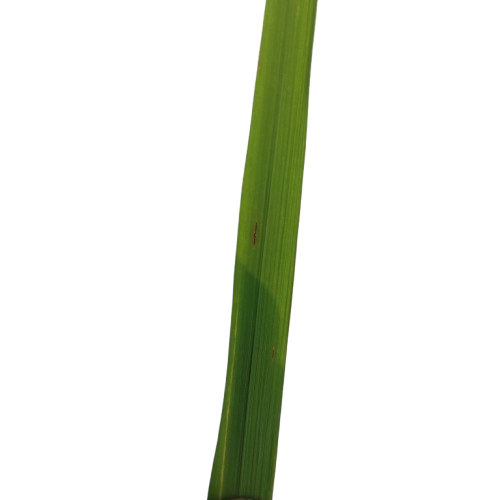
Label: Rice Blast